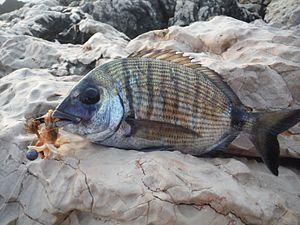
Sar commun capturé à la moule au toc
Le terme sar désigne plusieurs espèces de poissons de bonne qualité gustative. En France, il fait référence, en premier lieu, au sar commun. Les genres Diplodus et Polyamblyodon sont exclusivement constitués de sars.